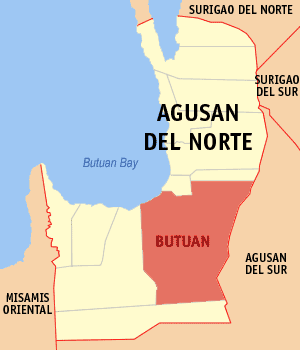
Butuan est une ville de la province d'Agusan du Nord, aux Philippines. Avec 309 709 habitants, c'est la 34ᵉ ville la plus importante des Philippines et la 4ᵉ de l'ile de Mindanao.